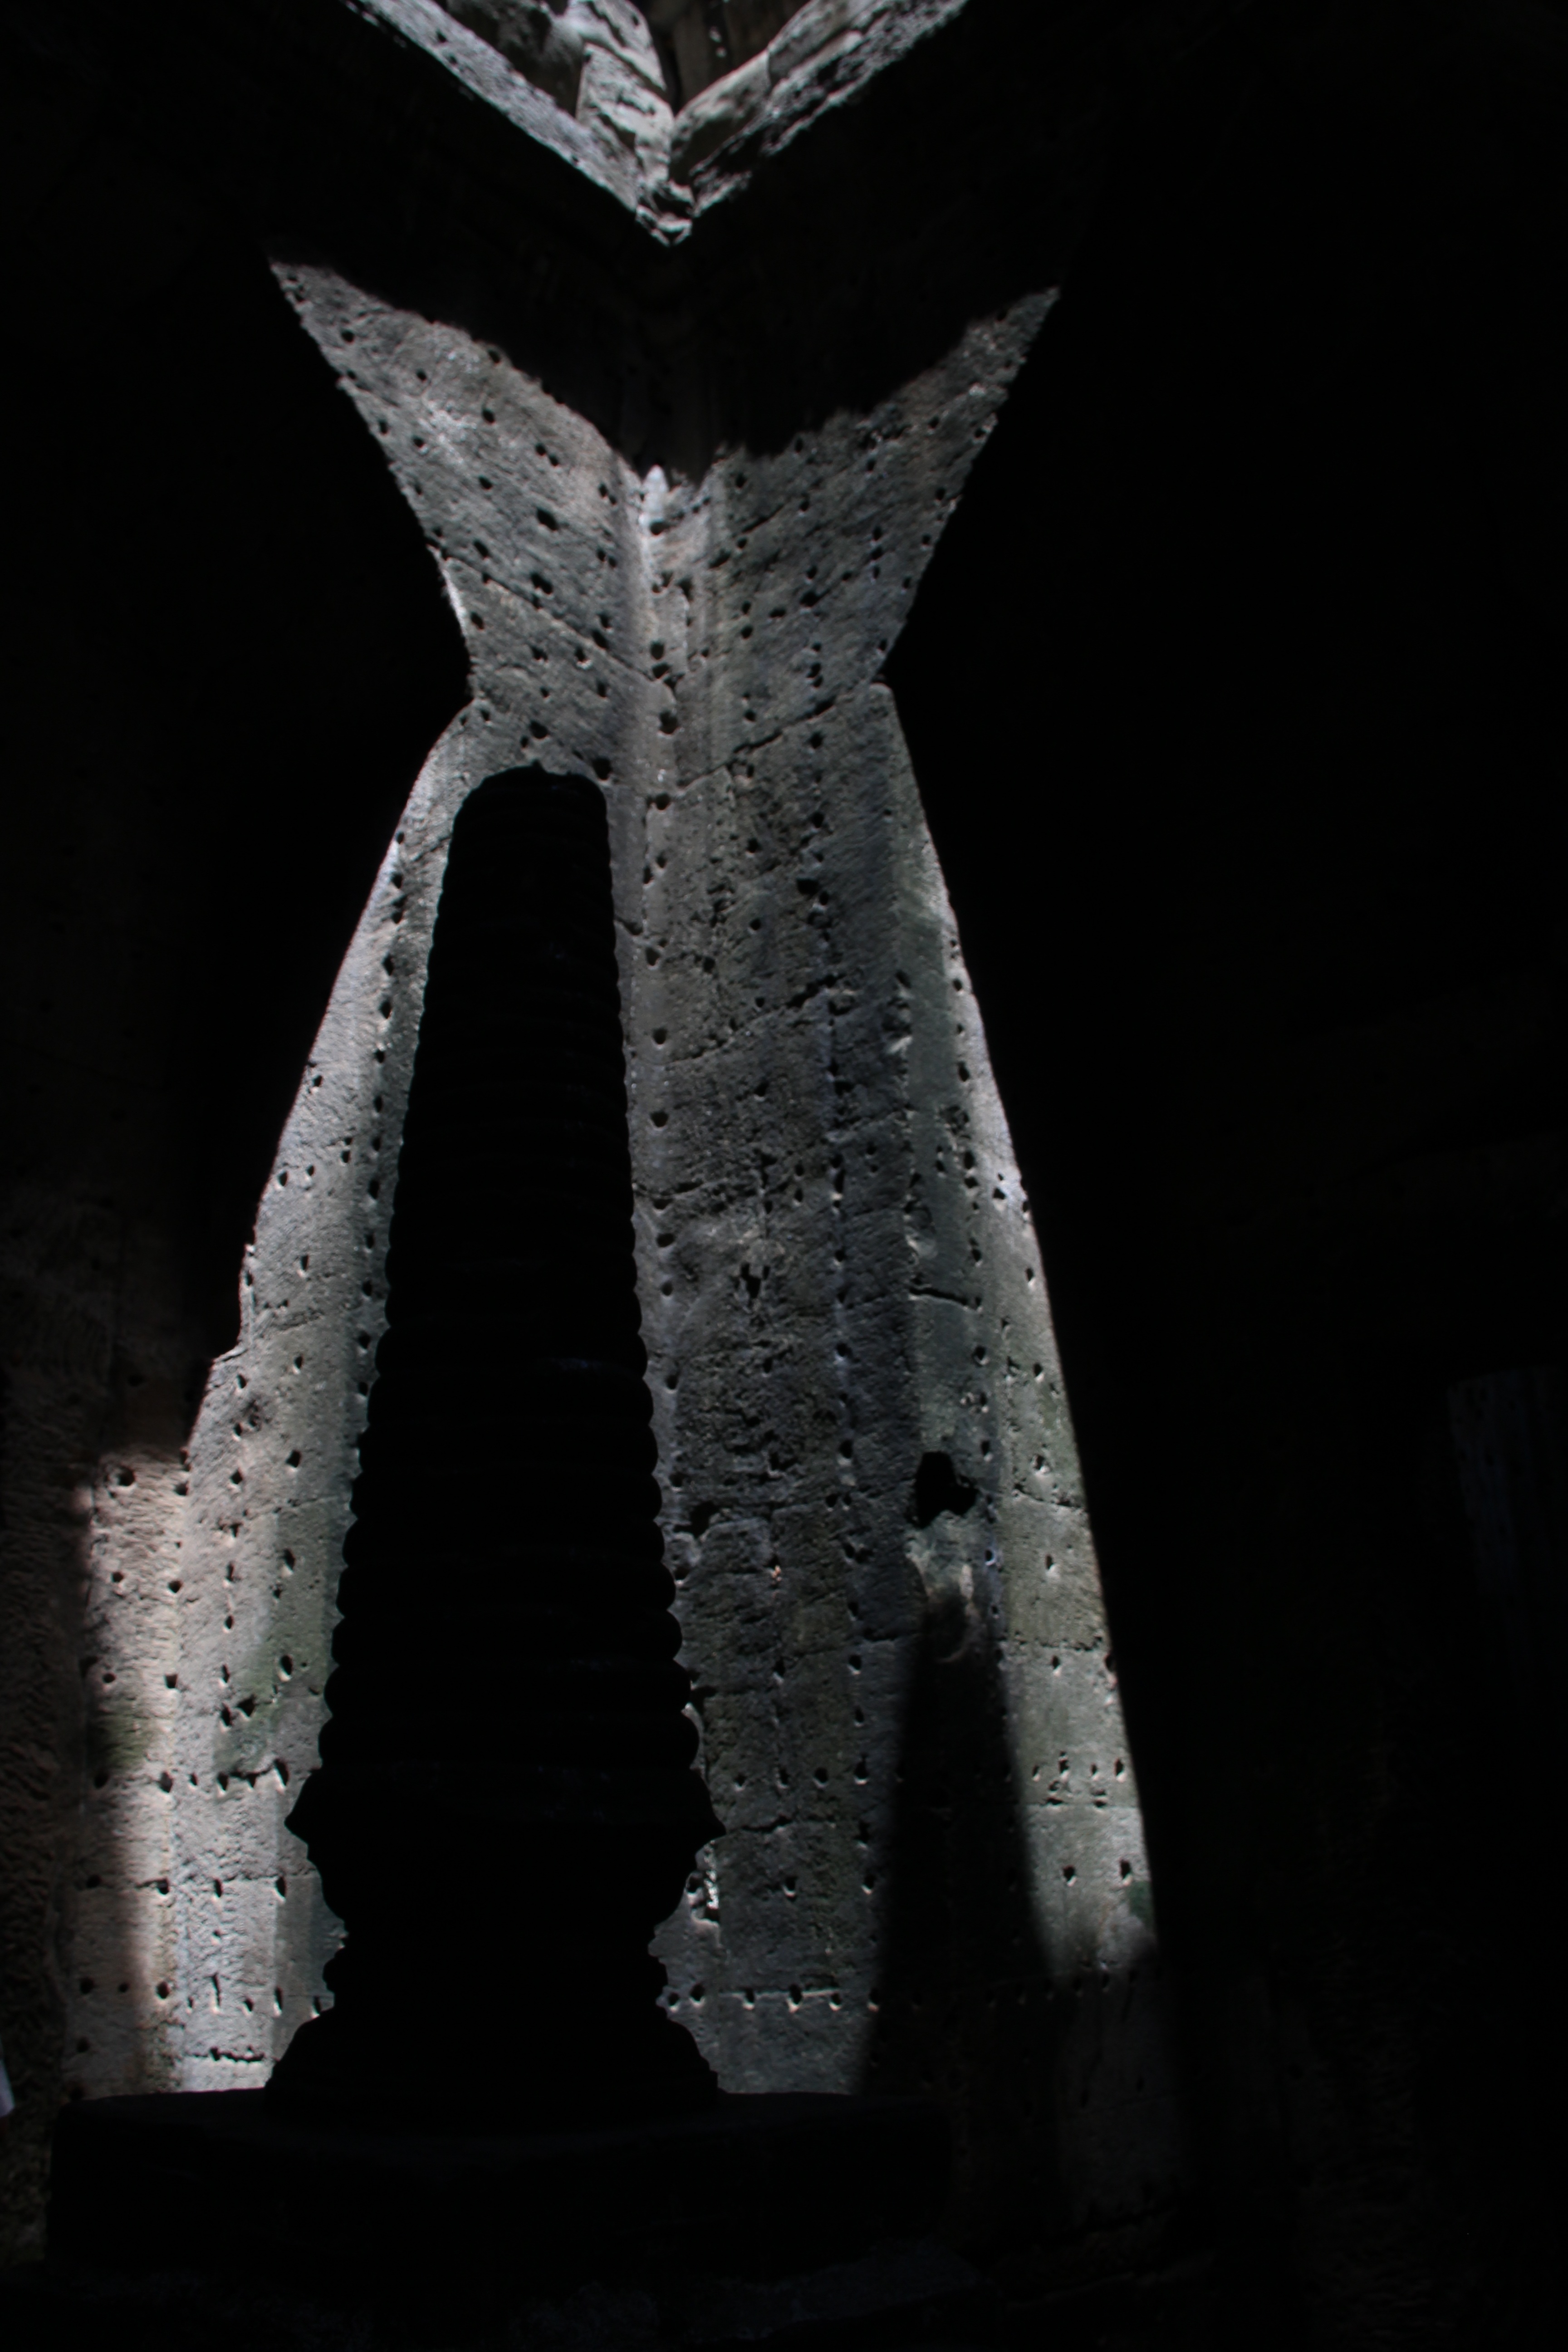
light, black and white, white, monument, statue, symbol, shadow, darkness, black, monochrome, lighting, sculpture, cambodia, symmetry, caving, angkor, monochrome photography